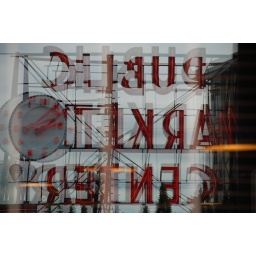
Market sign reflected in Starbucks window